Charles Collins (Queensland politician)

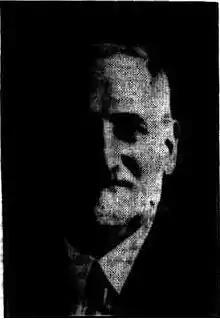

Charles Collins (25 September 1867 – 28 March 1936) was a miner, trade union organiser, and member of the Queensland Legislative Assembly.